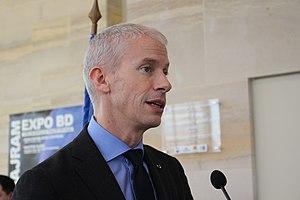
Franck Riester, ministre de la Culture - Inauguration Les 7 lieux à Bayeux